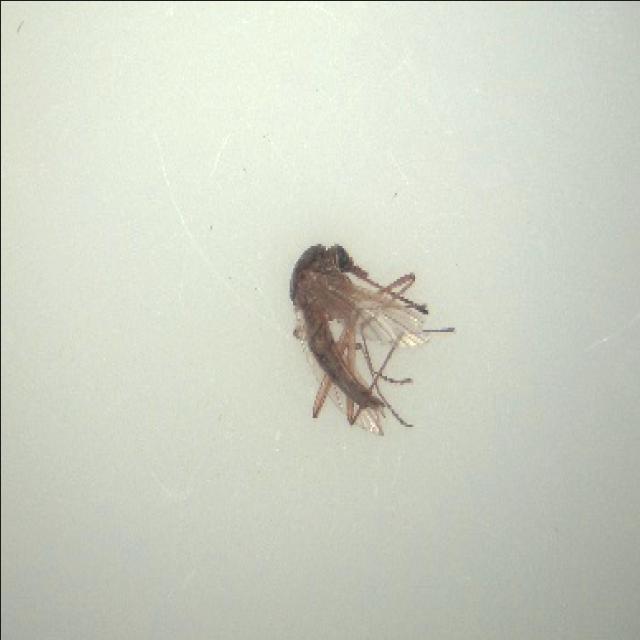
Species: aedes_vexans